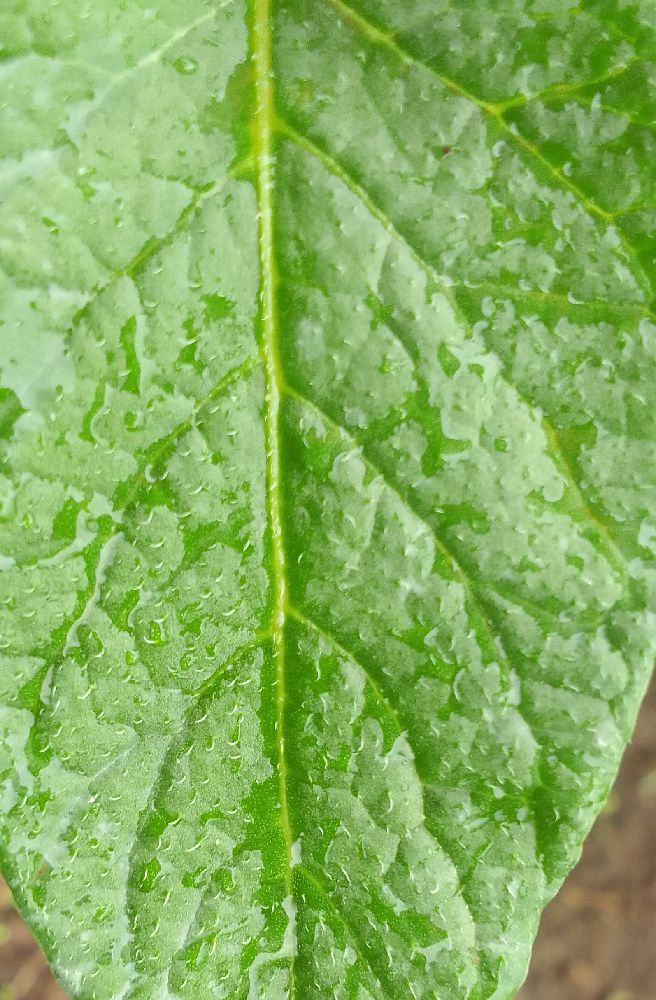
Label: Healthy